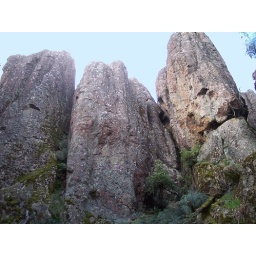
Hanging Rock is an unique hill topped by rocks and was the site of the strange story of Picnic at Hanging Rock.